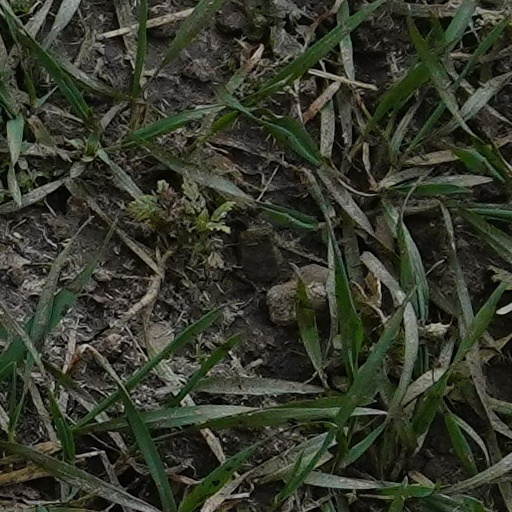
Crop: wheat